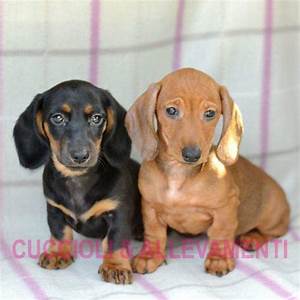
Label: cane